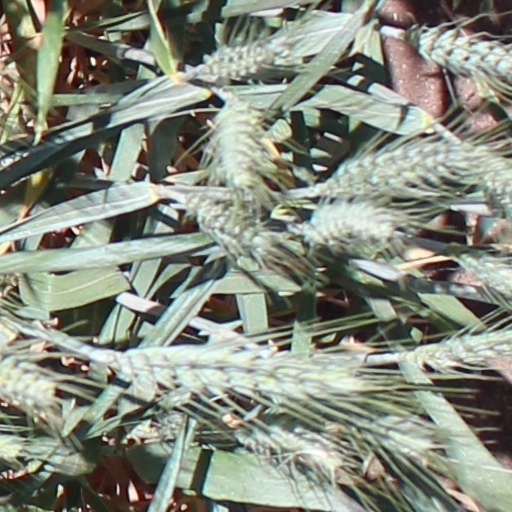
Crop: wheat